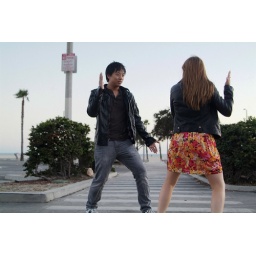
Cute girl with a good boy on a gorgeous day in Santa Monica.